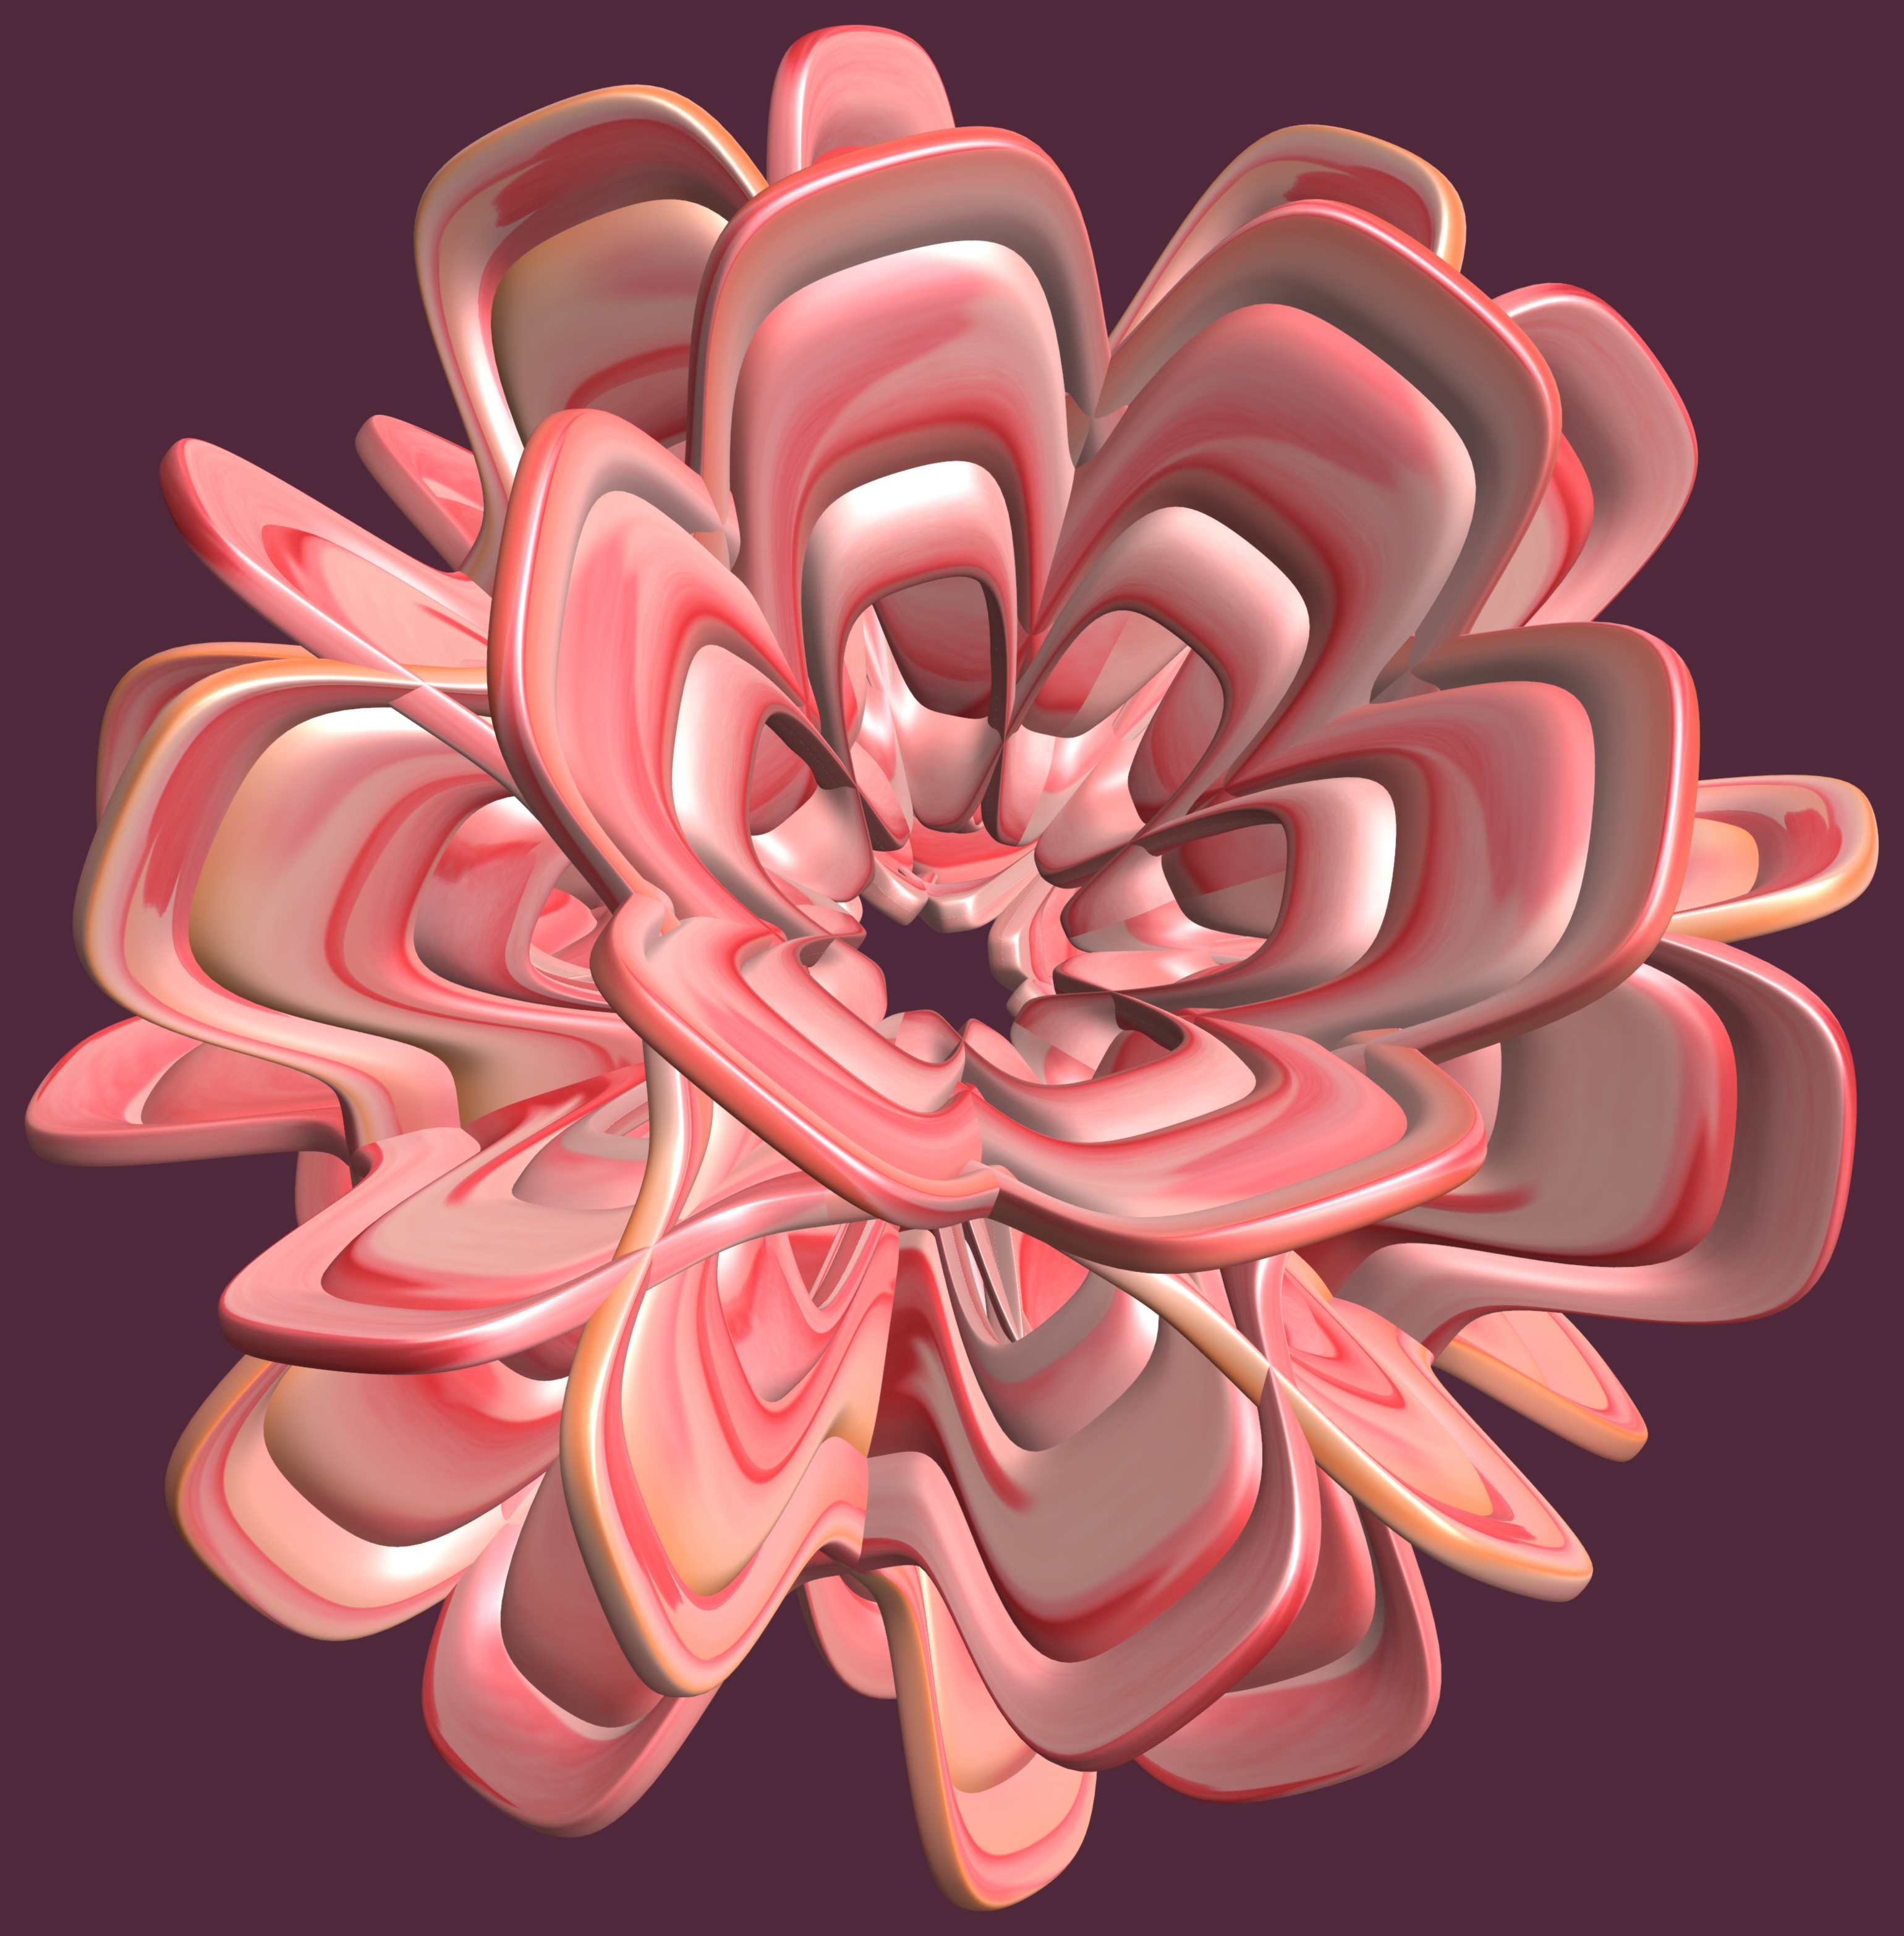
structure, plant, texture, flower, petal, pattern, pink, illustration, design, symmetry, 3d, graphic, torus, mathematica, cg, parametricplot3d, code, program, algorithm, mapping, flowering plant, daisy family, land plant